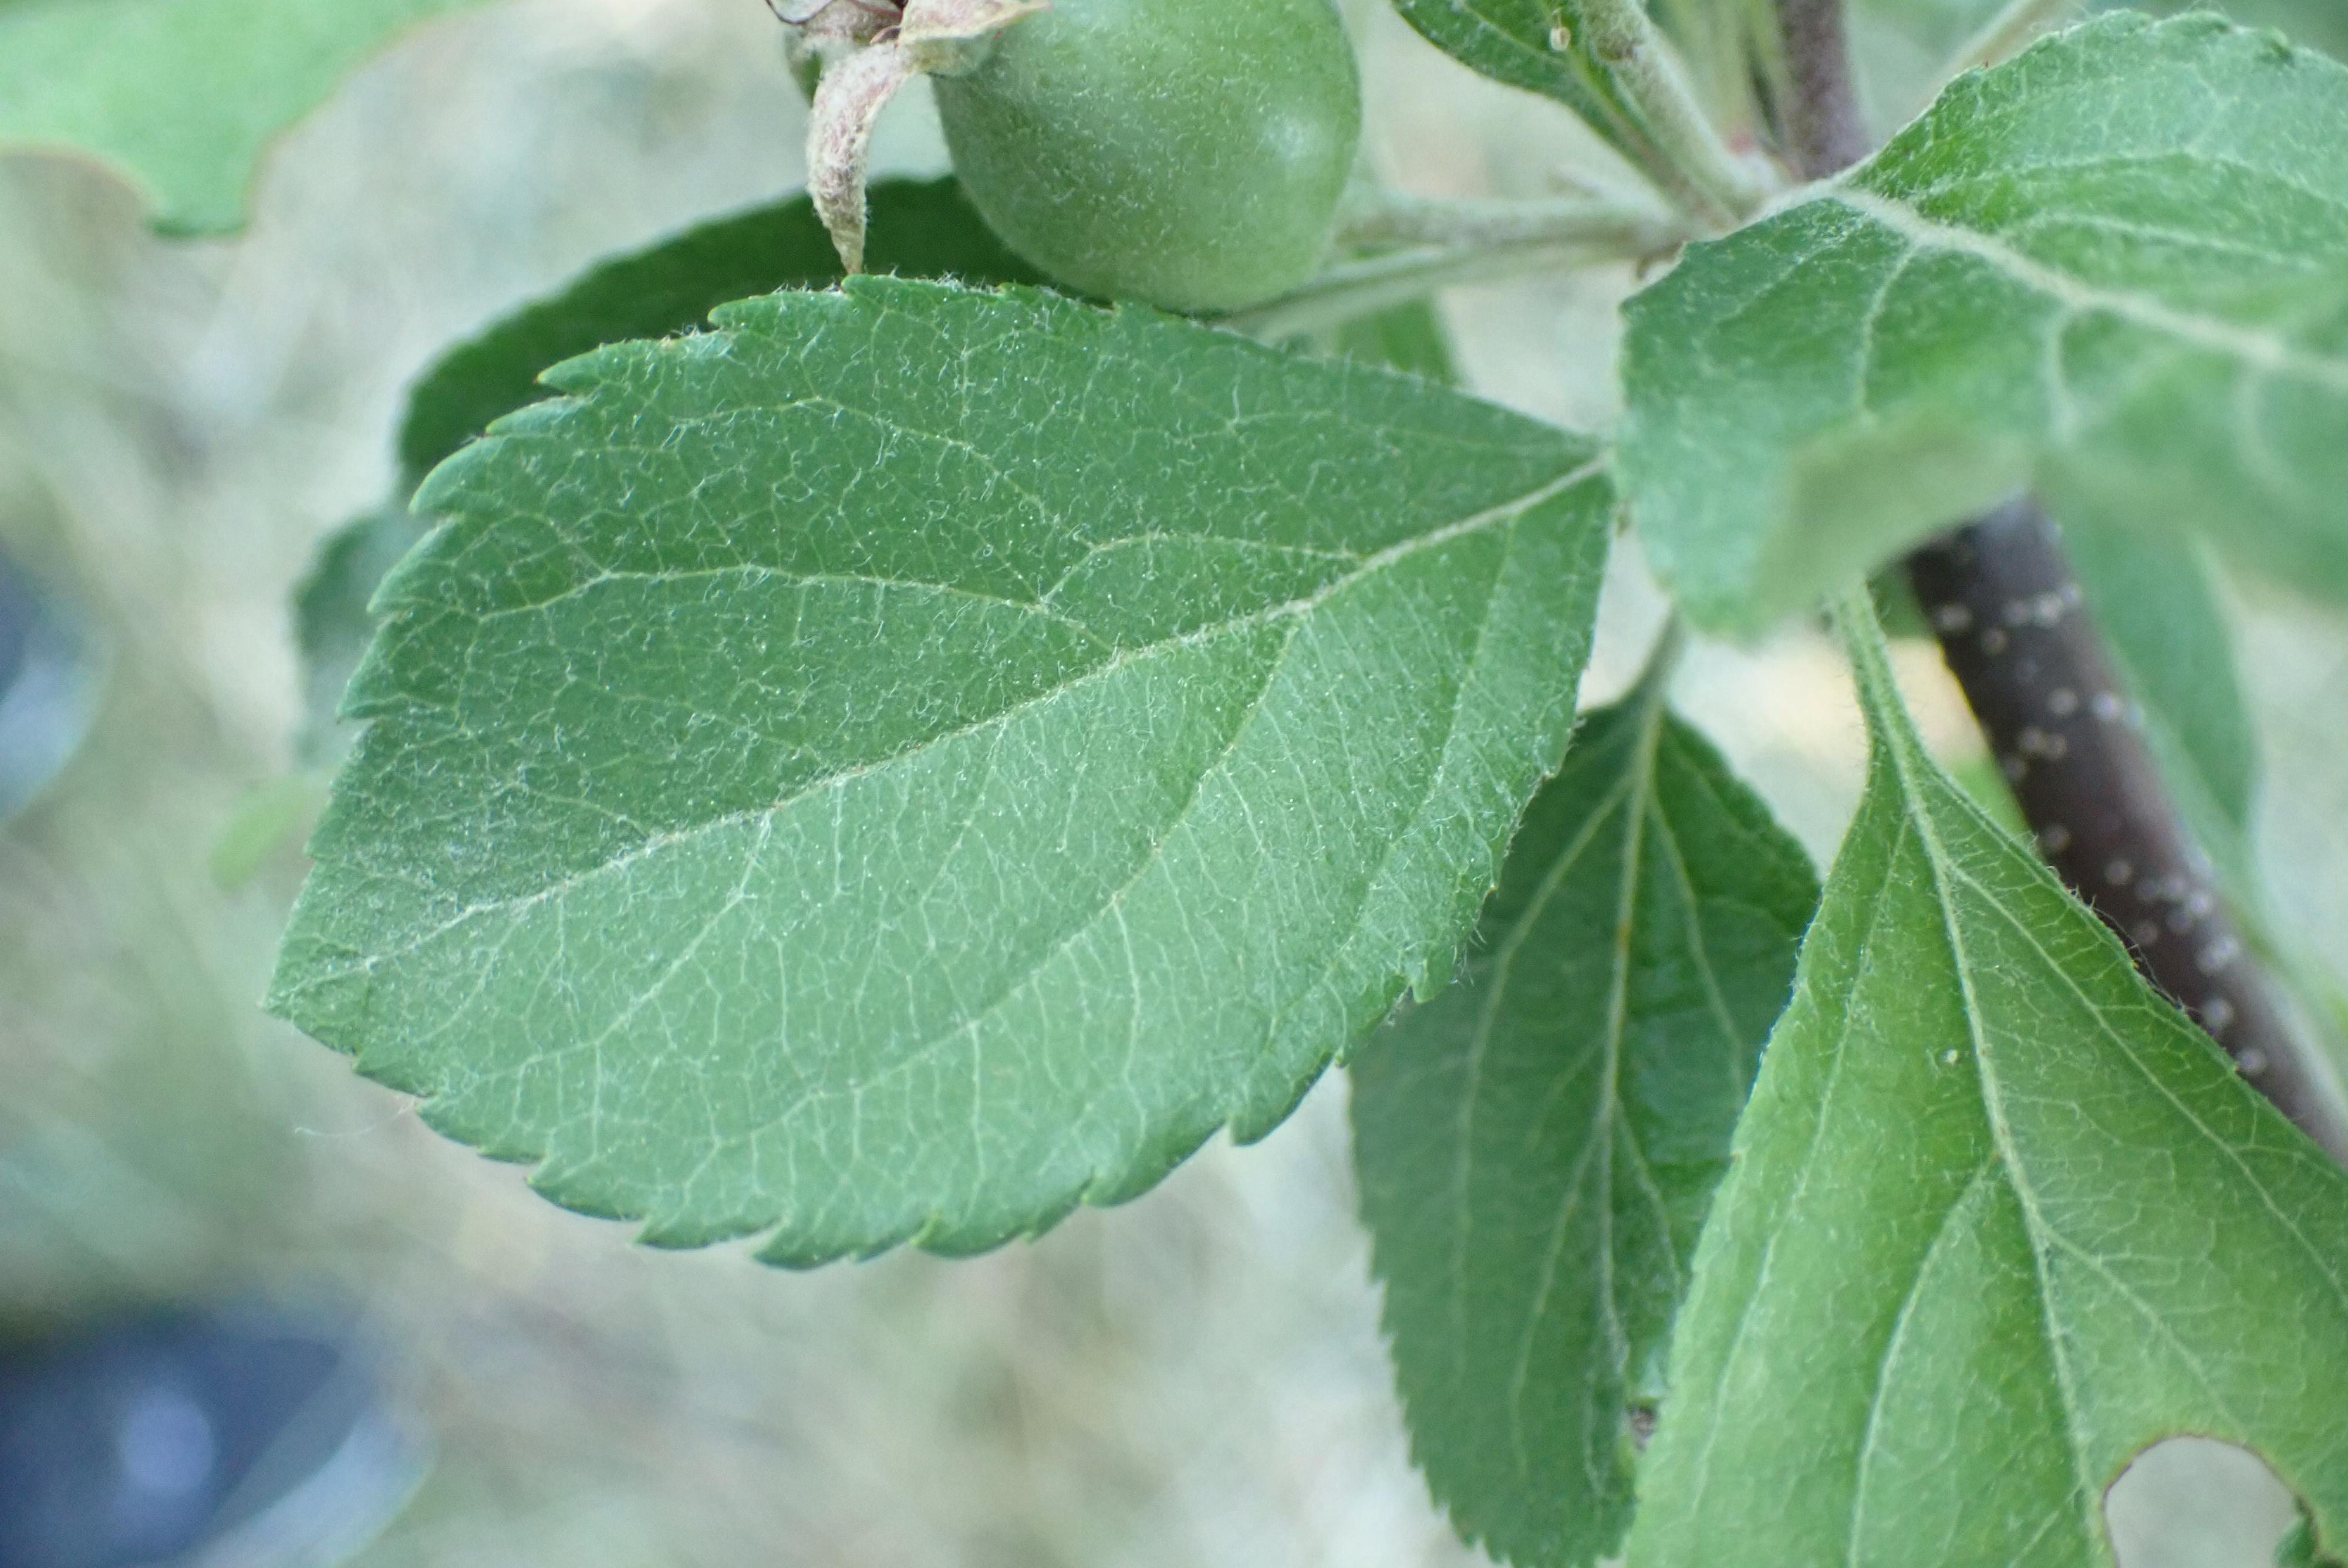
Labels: healthy